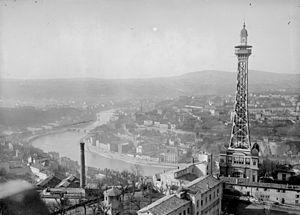
Lyon
La tour métallique de Fourvière est une tour située dans le 5ᵉ arrondissement de la ville française de Lyon, à proximité immédiate au nord de la basilique Notre-Dame de Fourvière.
Durant la Troisième République, Lyon quitte progressivement la grande histoire, pour se fondre dans le moule des grandes cités industrielles françaises. Marquée par ses maires successifs, elle se développe largement, voyant sa population et son industrie prospérer. Plus particulier est son attachement à un certain radicalisme républicain, édifié et entretenu, qui se dresse contre l'influence de l'Église, en proie à de graves difficultés.